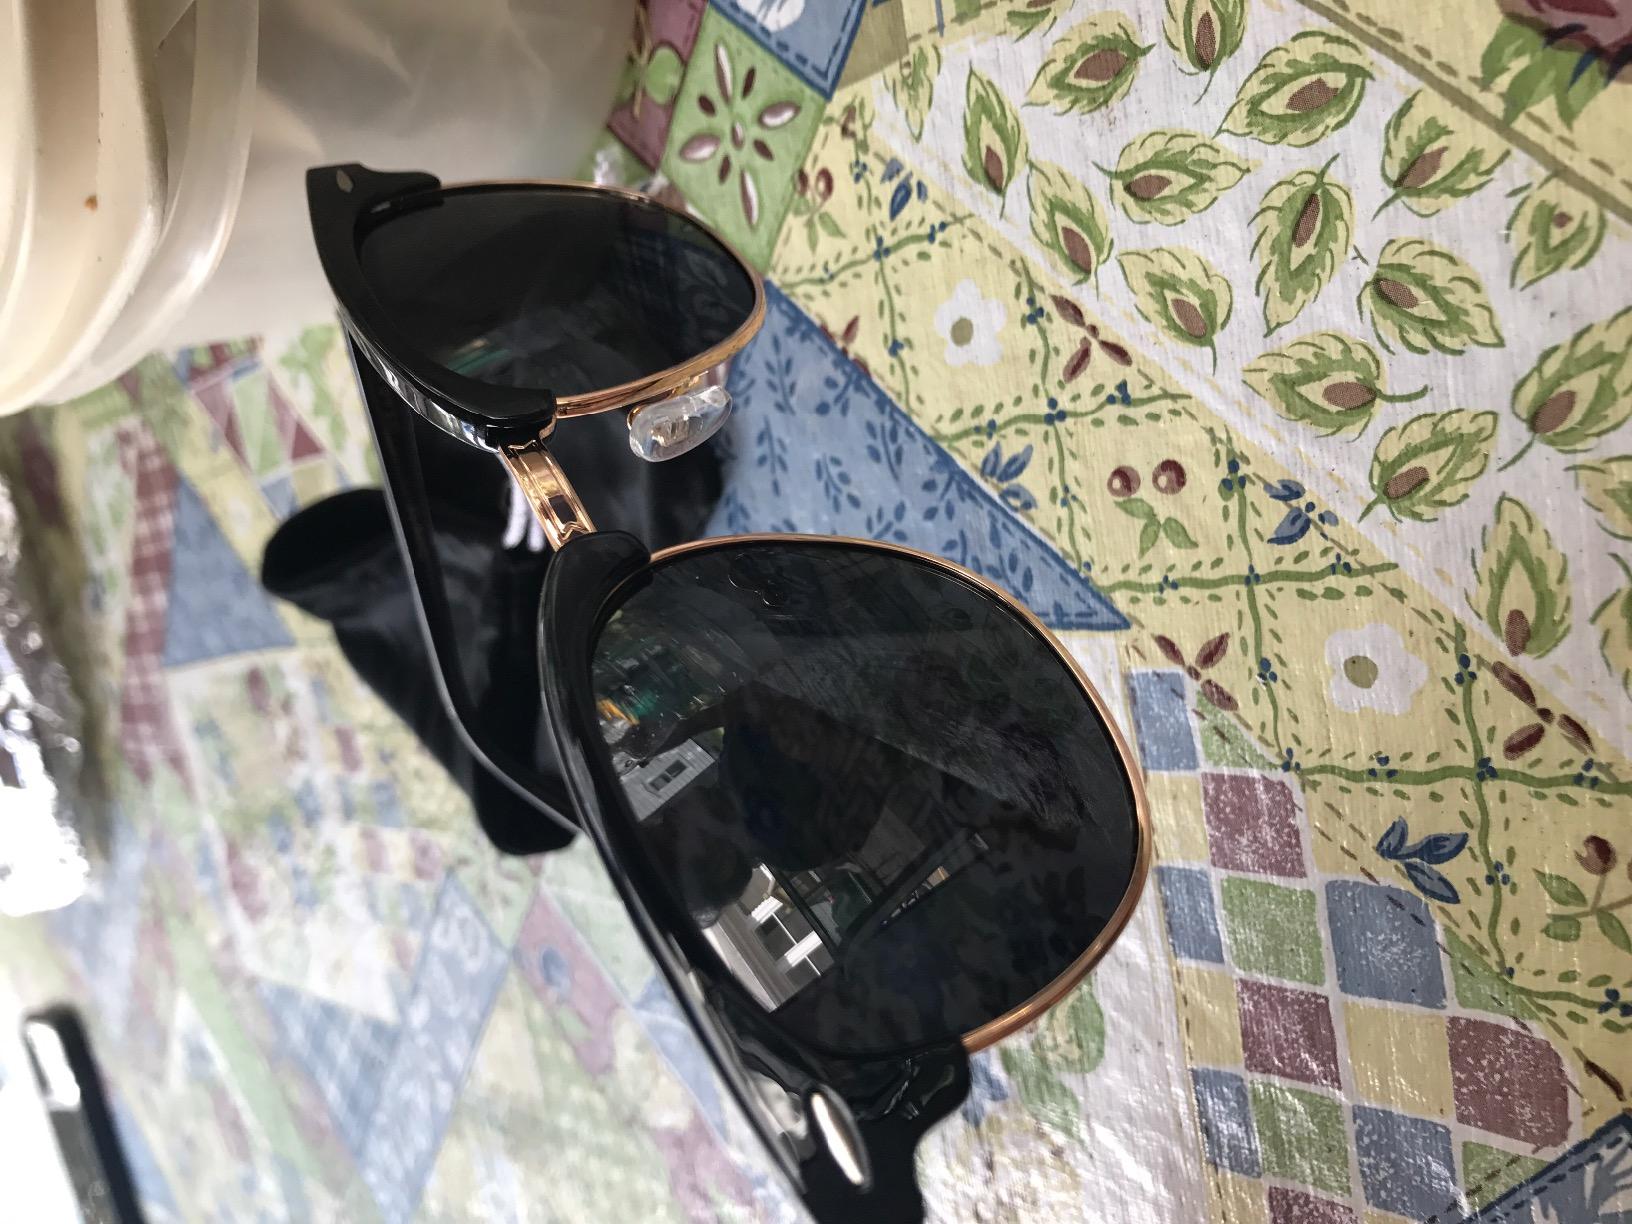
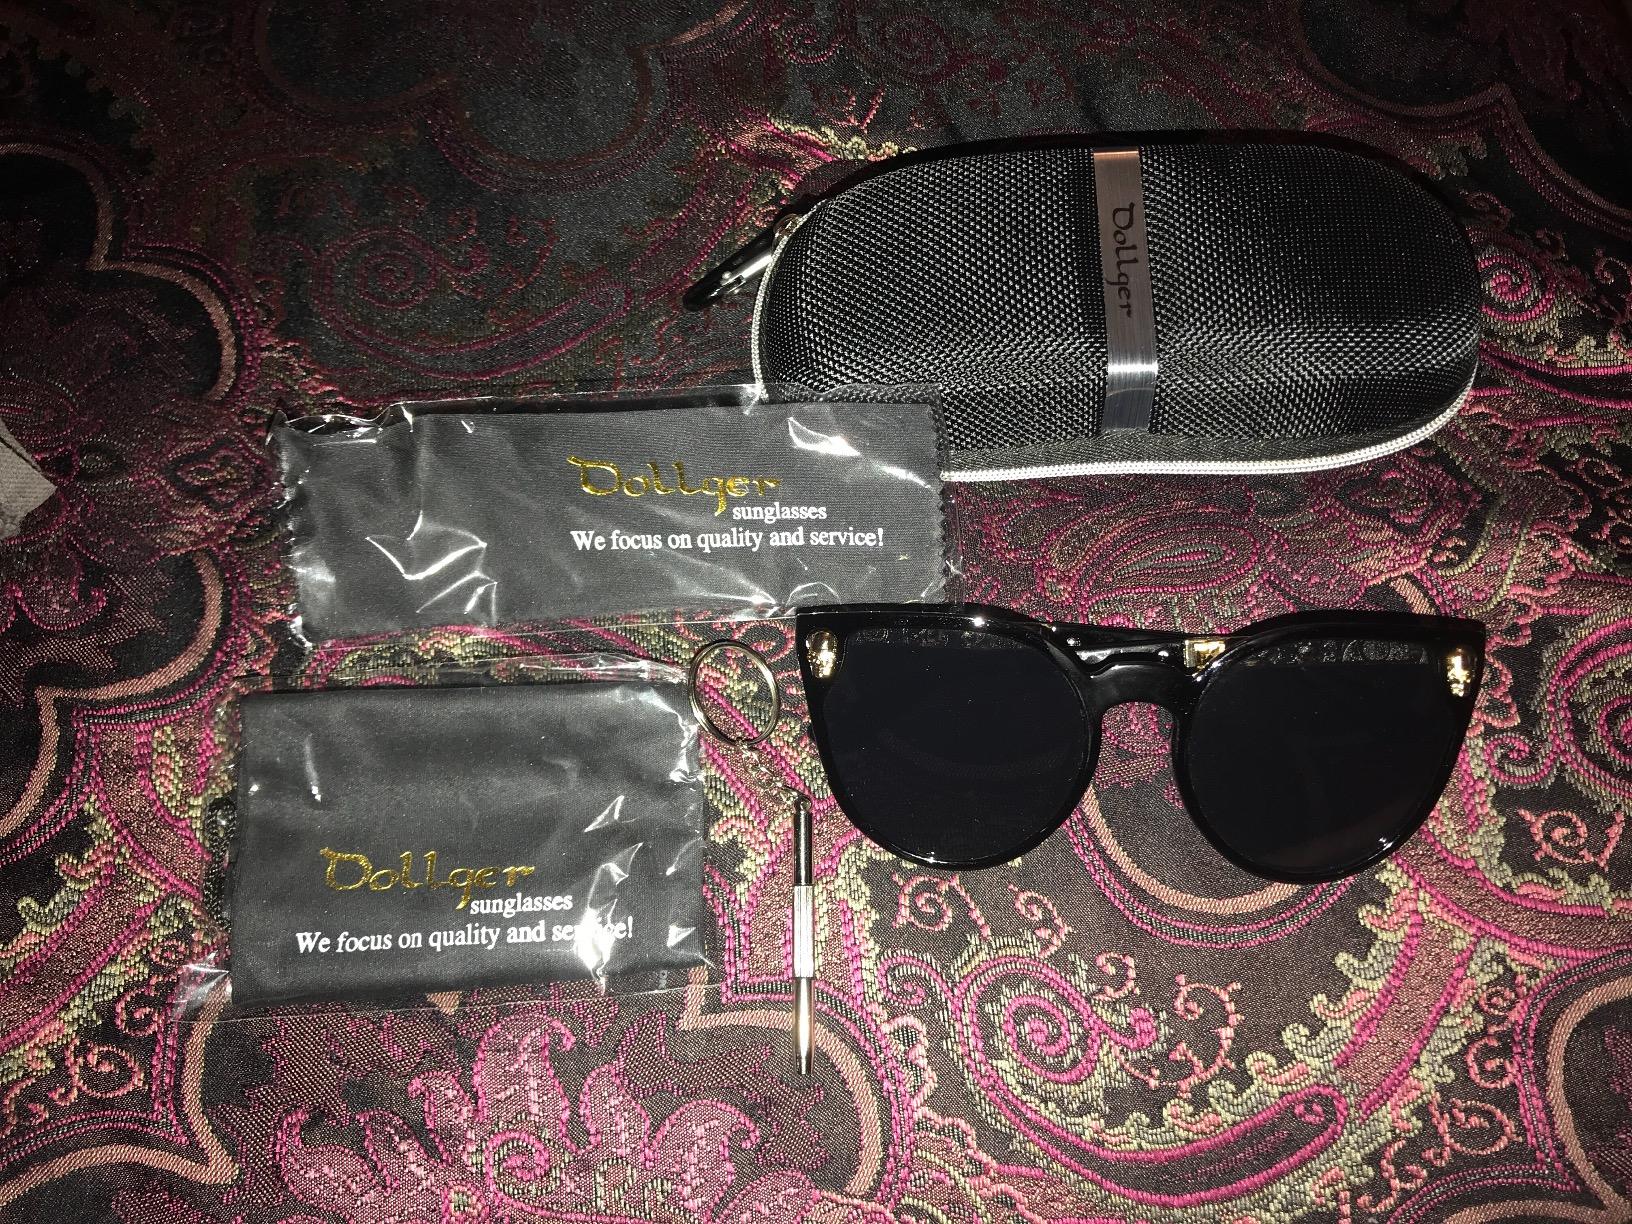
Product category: accessories_sunglasses
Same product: no